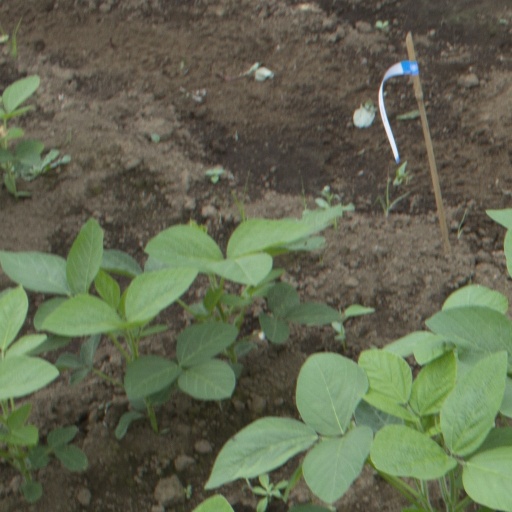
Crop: soybean